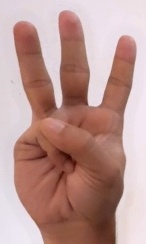
ASL sign: W